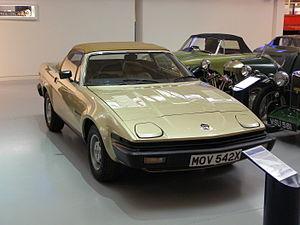
La Triumph TR7 est une voiture de sport construite de janvier 1975 à octobre 1981 par Triumph Motor Company. À l'origine, la production se fait à Speke dans une usine de Liverpool, puis en 1978, la production déménage à Canley à Coventry pour finalement atterrir dans l'usine de Rover à Solihull en 1980. La voiture est lancée aux États-Unis en janvier 1975, et en mai 1976 pour le marché britannique. Avec plus de 140 000 exemplaires produits en six ans, la TR7 / TR8 sera la Triumph TR qui connaîtra le plus important succès. Elle sera aussi la dernière voiture sportive de la marque.